133rd (Parachute) Field Ambulance

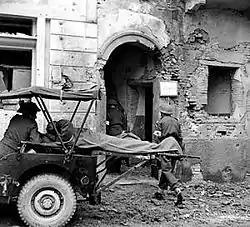
Ambulance jeep in Italy, fitted with stretchers for carrying wounded.

The first combat operation the 133rd (Parachute) Field Ambulance was involved in was Operation Slapstick, a landing at the port of Taranto during the Allied invasion of Italy in September 1943. Slapstick was in part a deception operation, to divert German forces away from the main Allied landings at Salerno (Operation Avalanche), which would be taking place on the same day and also an attempt to seize intact the ports of Taranto and Brindisi. The main advantage of Tranato was its large port. Positioned on the eastern side of the country, together with the expected capture of Naples in the west by the Americans, it would give the Allies two supply points, on opposite sides of the country.